Sergei Krikalev

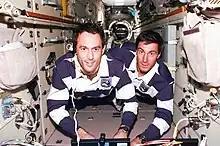
Sergei Krikalev with James H. Newman on the left during STS-88

Krikalev flew on STS-88 "Endeavour" (4–15 December 1998), the first International Space Station assembly mission. During the 12-day mission the "Unity" module was mated with "Zarya" module. Two crew members performed three space walks to connect umbilicals and attach tools and hardware for use in future EVAs. The crew also performed IMAX Cargo Bay Camera (ICBC) operations, and deployed two satellites, Mighty Sat 1 and SAC-A. The mission was accomplished in 185 orbits of the Earth in 283 hours and 18 minutes.